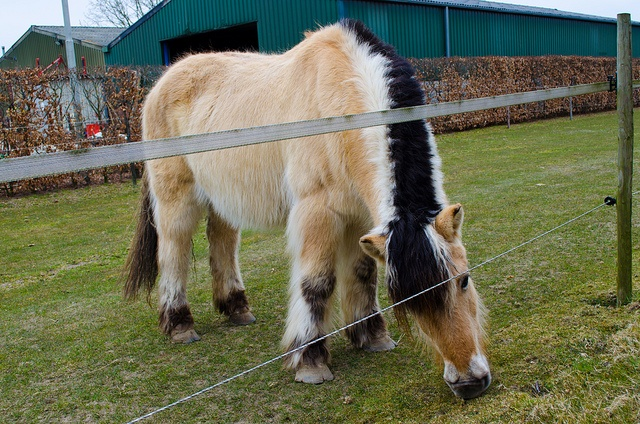
A horse is eating the grass from under a wire fence.
A horse with long hair eats grass from behind an electric fence.
A brown horse with white hair covering the body is eating grass in the ground.
A brown and black horse grazing in field next to a fence.
The long haired horse is enjoying the grass under the fence.